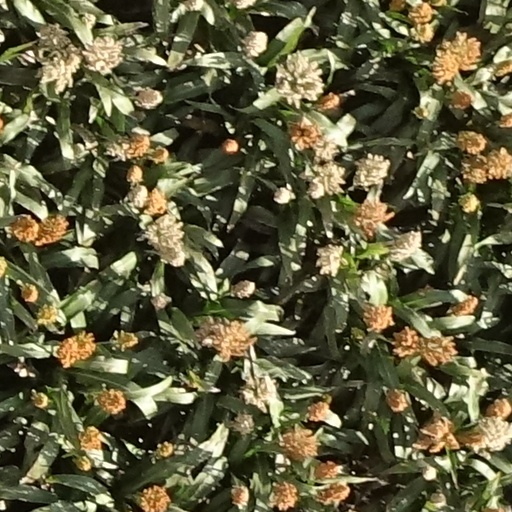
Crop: sorghum